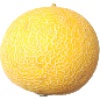
Label: Cantaloupe 1